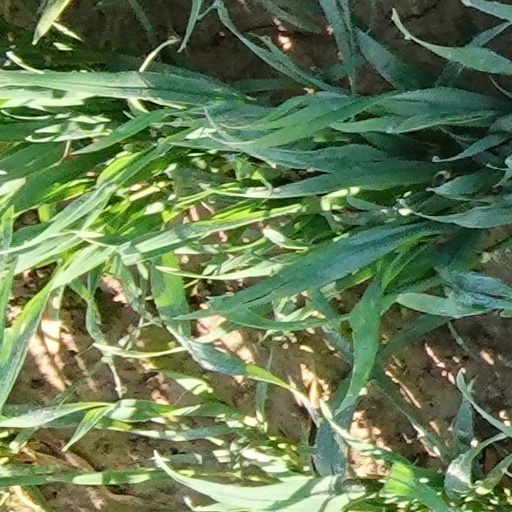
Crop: wheat